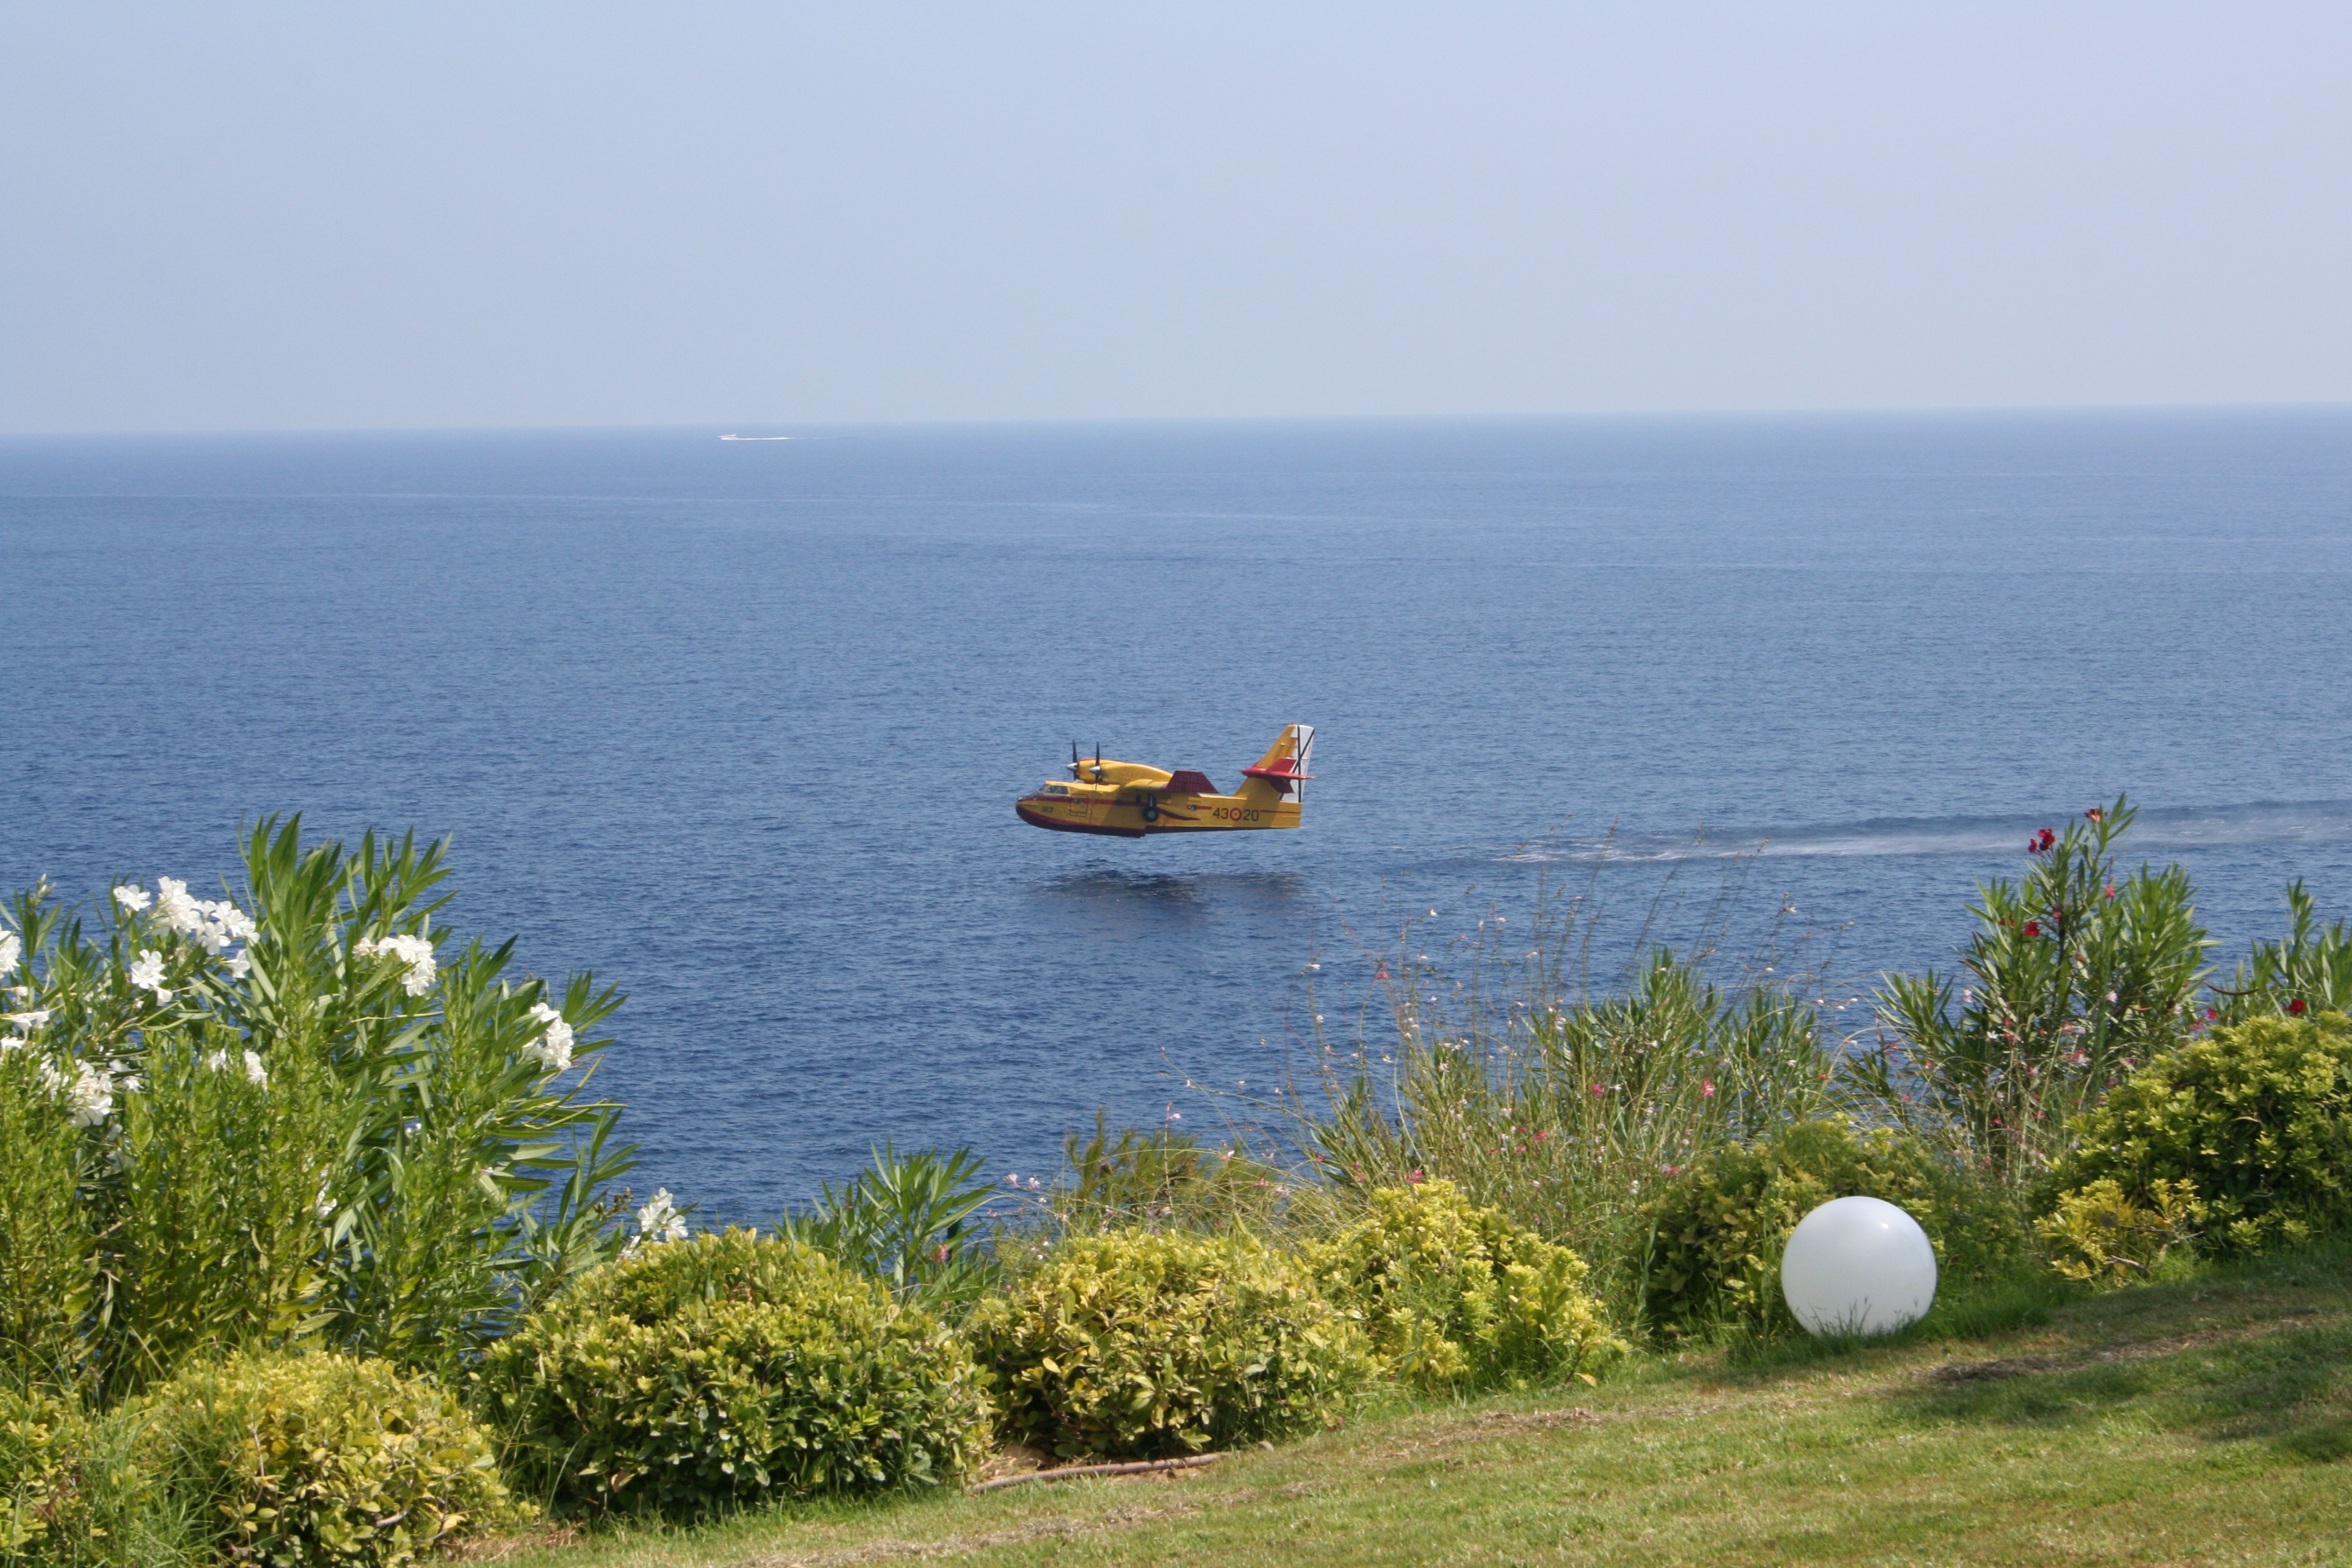
beach, sea, coast, water, ocean, horizon, boat, shore, lake, vacation, aircraft, vehicle, bay, terrain, body of water, boating, cape, seaplane, ibiza, refuel